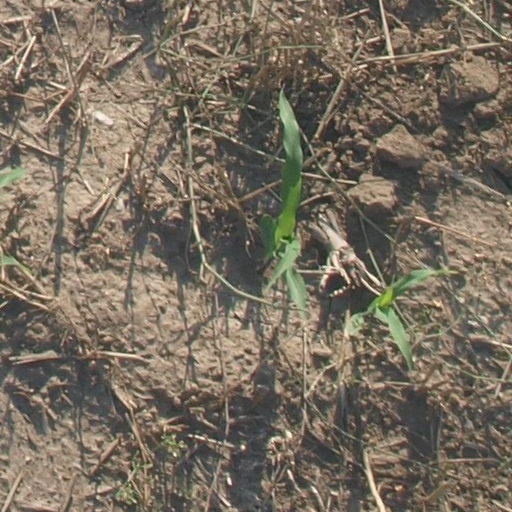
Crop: maize; corn